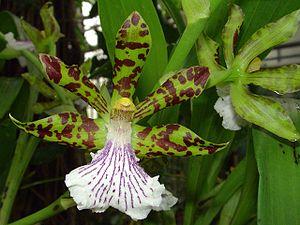
Maxillarieae est une tribu de la sous-famille des Epidendroideae, famille des Orchidaceae.